Rufus Columbus Burleson

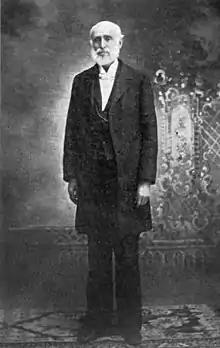
Rufus C. Burleson

Rufus Columbus Burleson (August 7, 1823 – May 14, 1901) was the president of Baylor University in Waco, Texas, from 1851 to 1861 and again from 1886 to 1897.